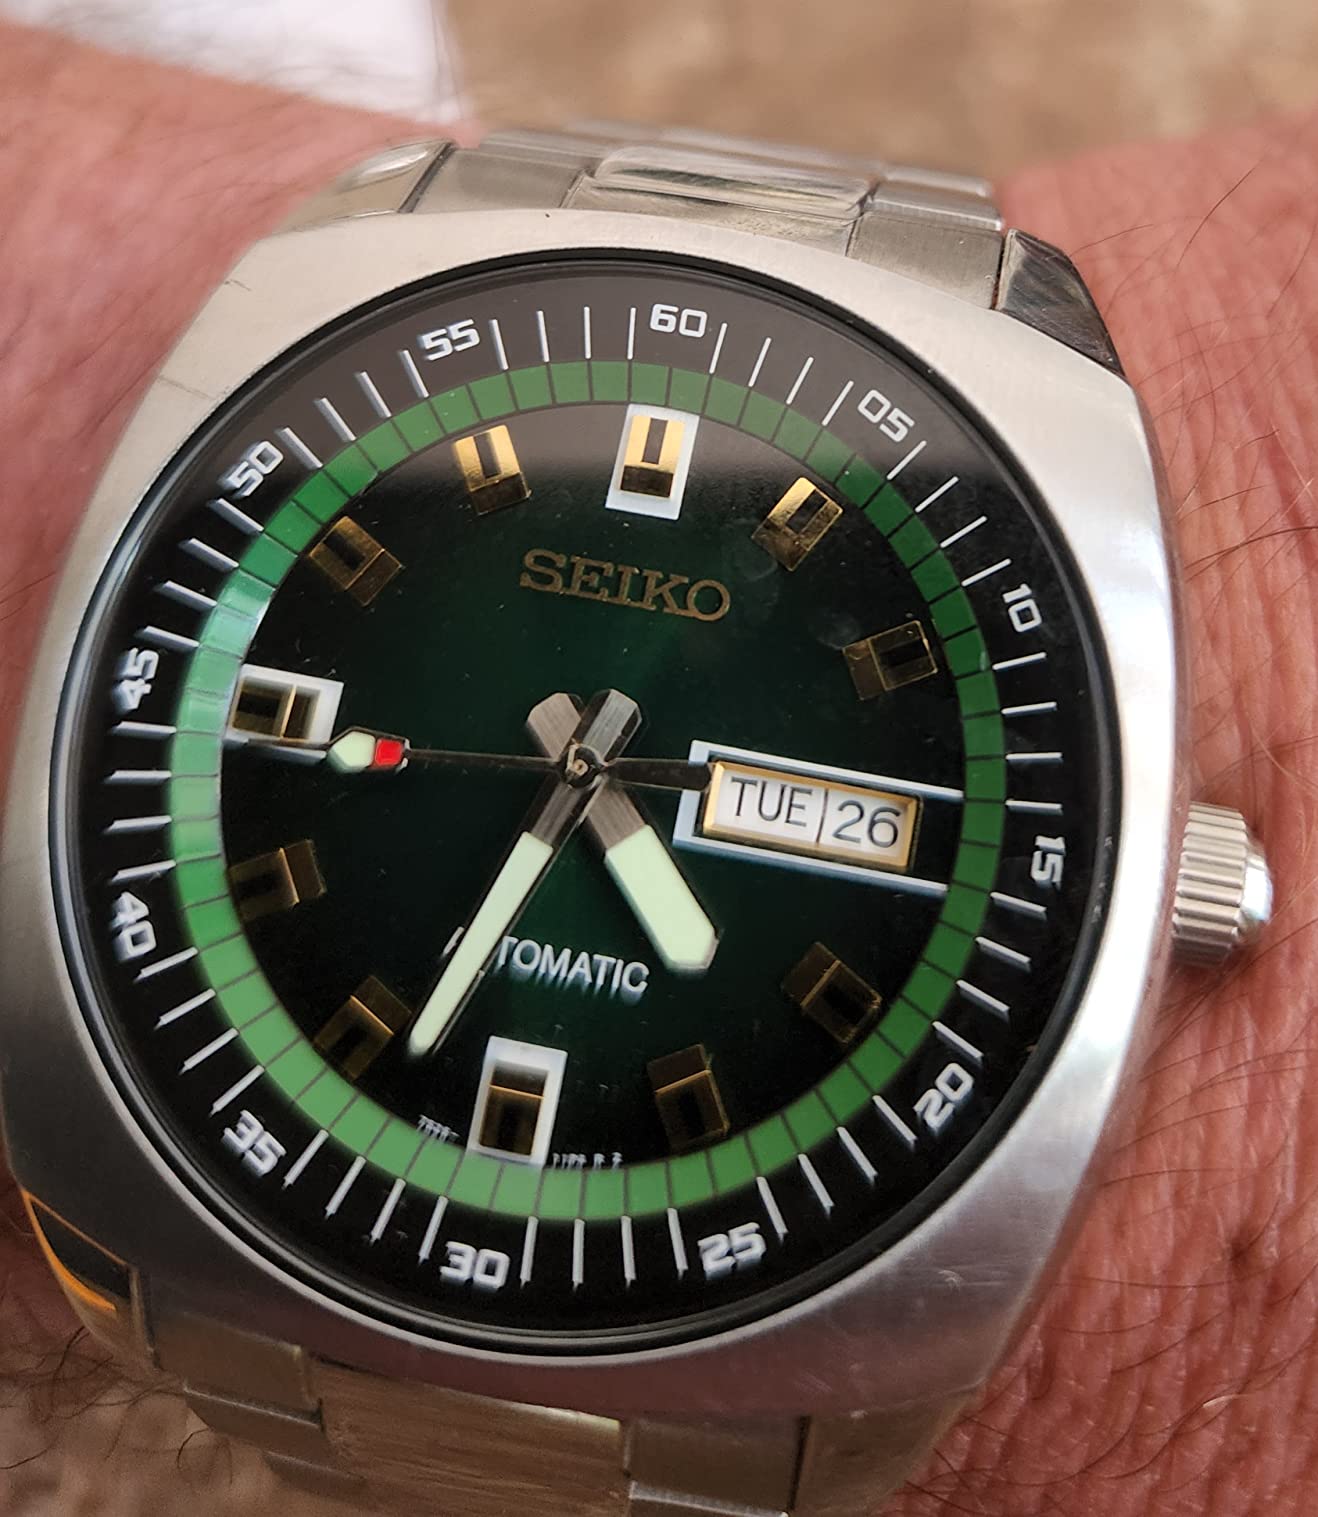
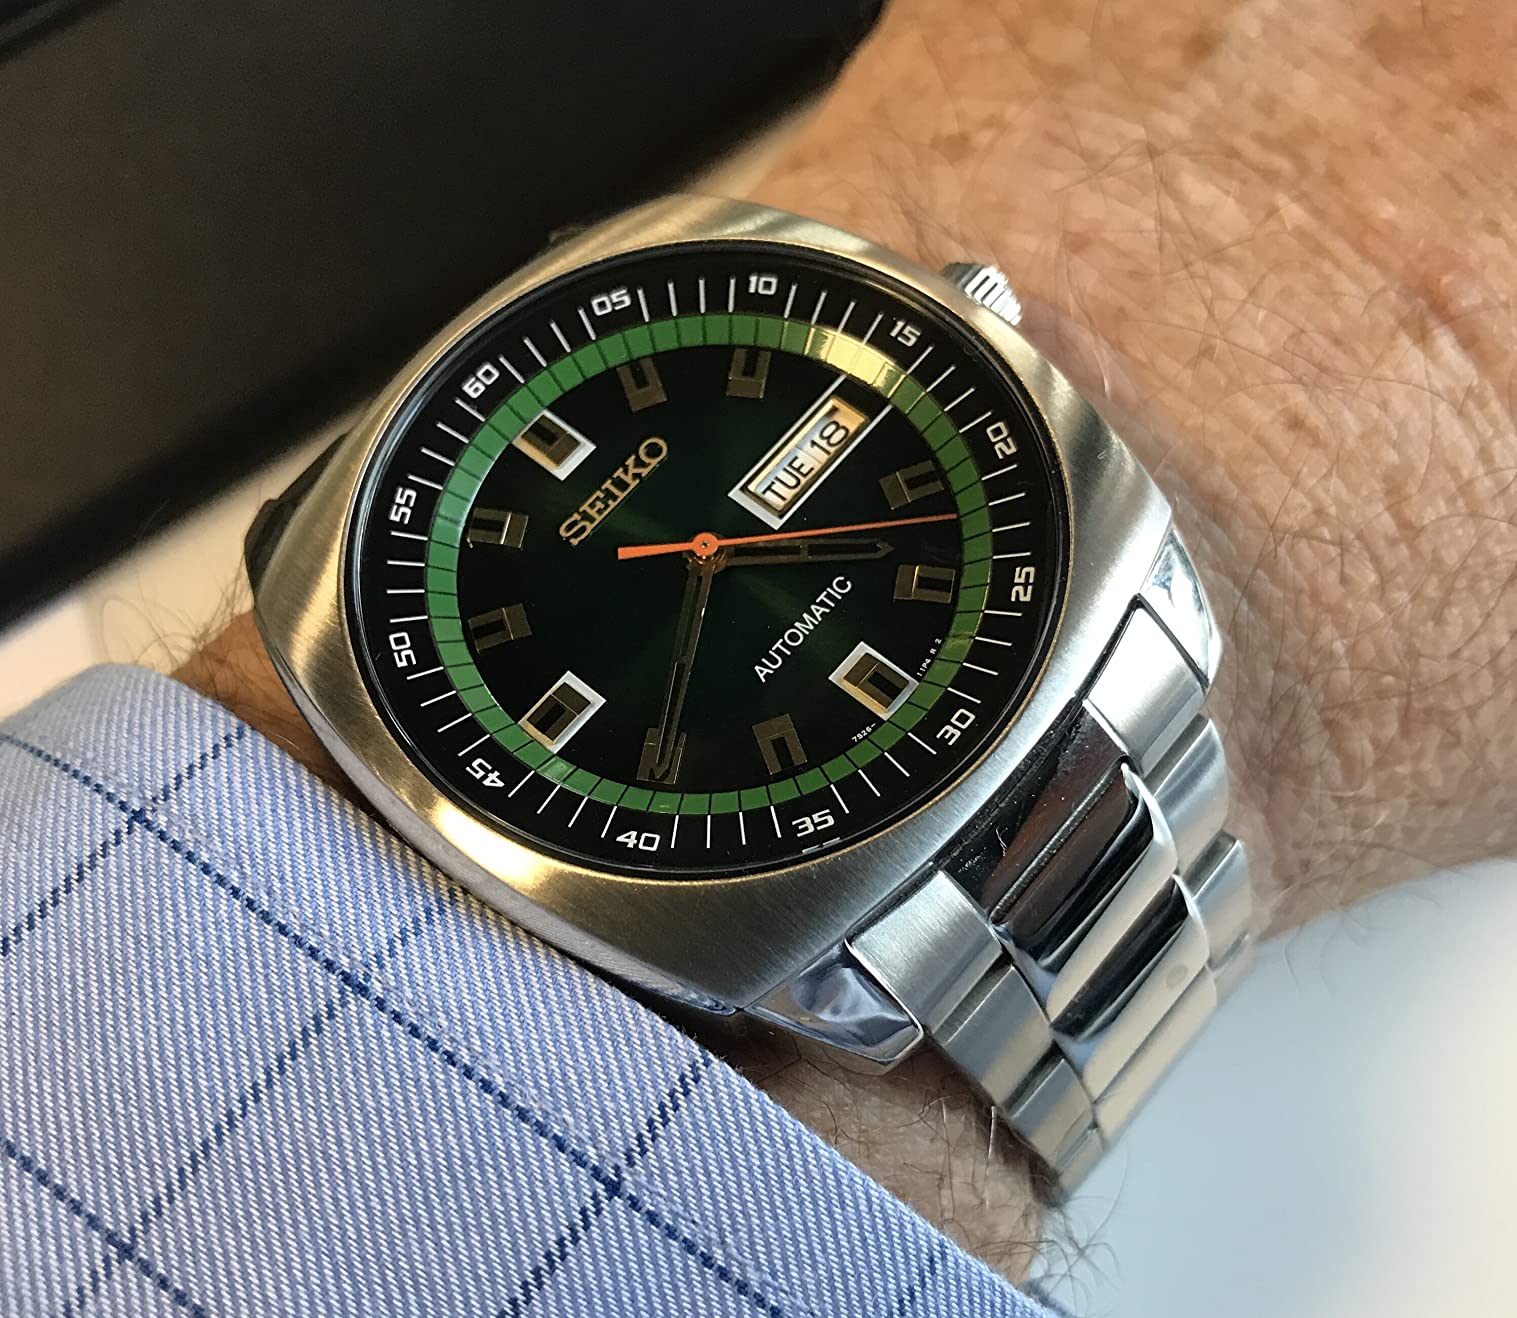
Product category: accessories_watch
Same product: yes